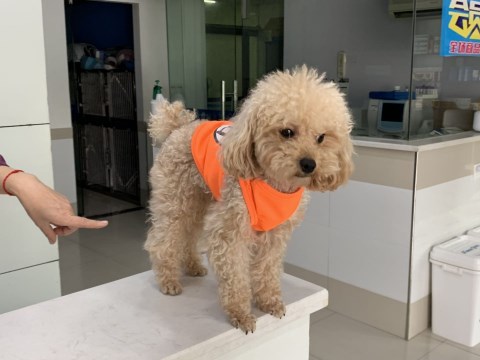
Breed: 2925-n000114-toy_poodle